Cleomella arborea

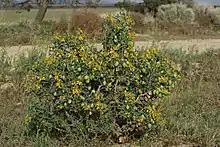
A typical individual bears flowers and fruit in various stages of development.

It is a densely branching shrub high covered with tiny hairs. Its stalked leaves are generally composed of three equal leaflets long, oval to elliptic in shape and pointed at the tip. The plant produces abundant inflorescences at the ends of the stem branches much of the year. The four sepals are fused about halfway from their base. Each flower has four bright yellow long petals, six protruding stamens with anthers. The style is or aborts before flowering. The fruit is a leathery prolate spheroid capsule long and wide on a stalk. It is smooth and green when new, aging to light brown.